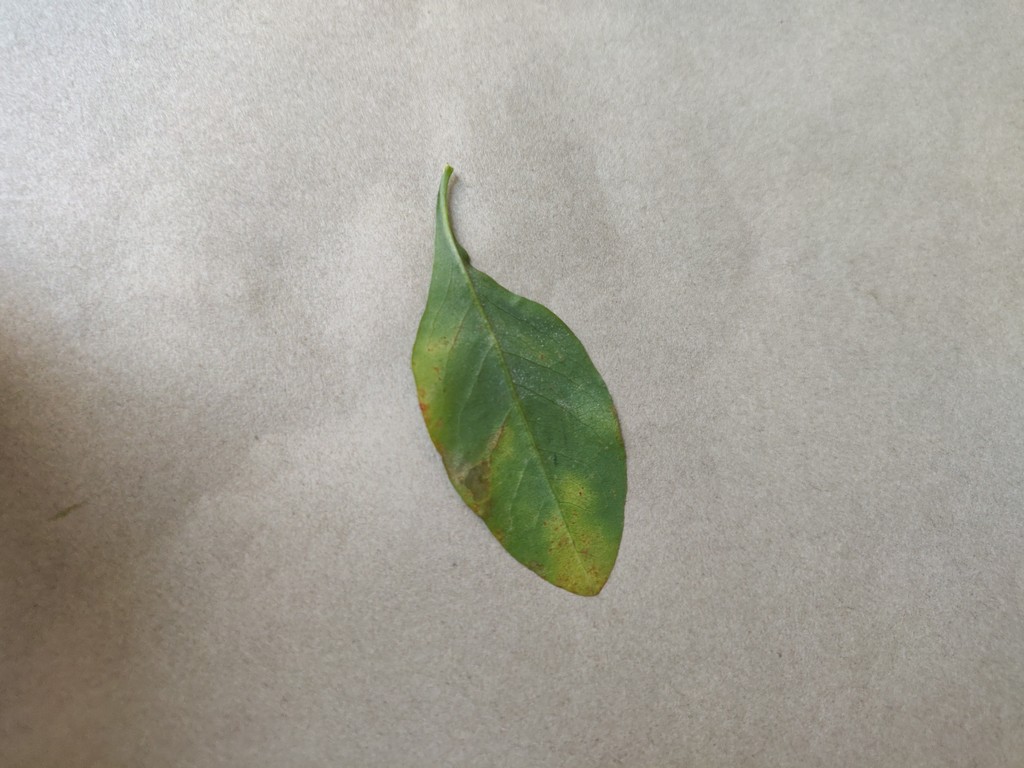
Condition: Unhealthy
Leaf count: single
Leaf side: back